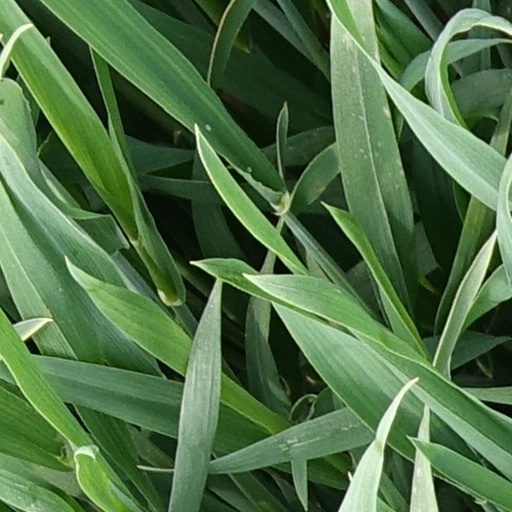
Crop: wheat